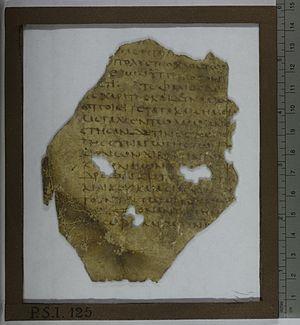
Le Codex 0175, portant le numéro de référence 0175, est un manuscrit du Nouveau Testament sur parchemin écrit en écriture grecque onciale.